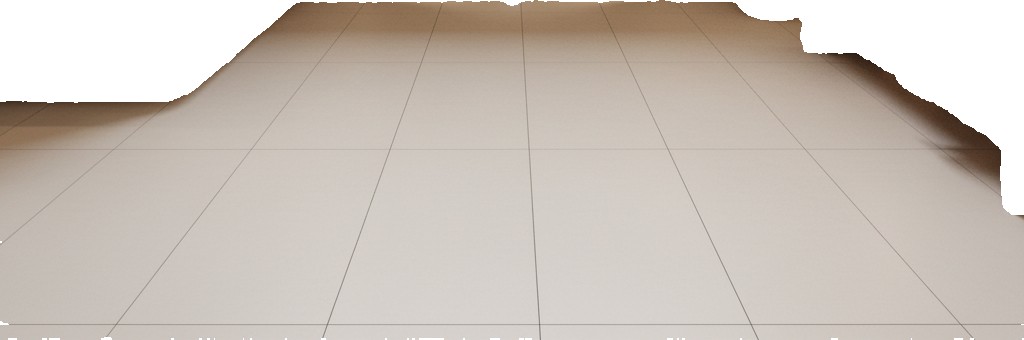
Surface category: floors